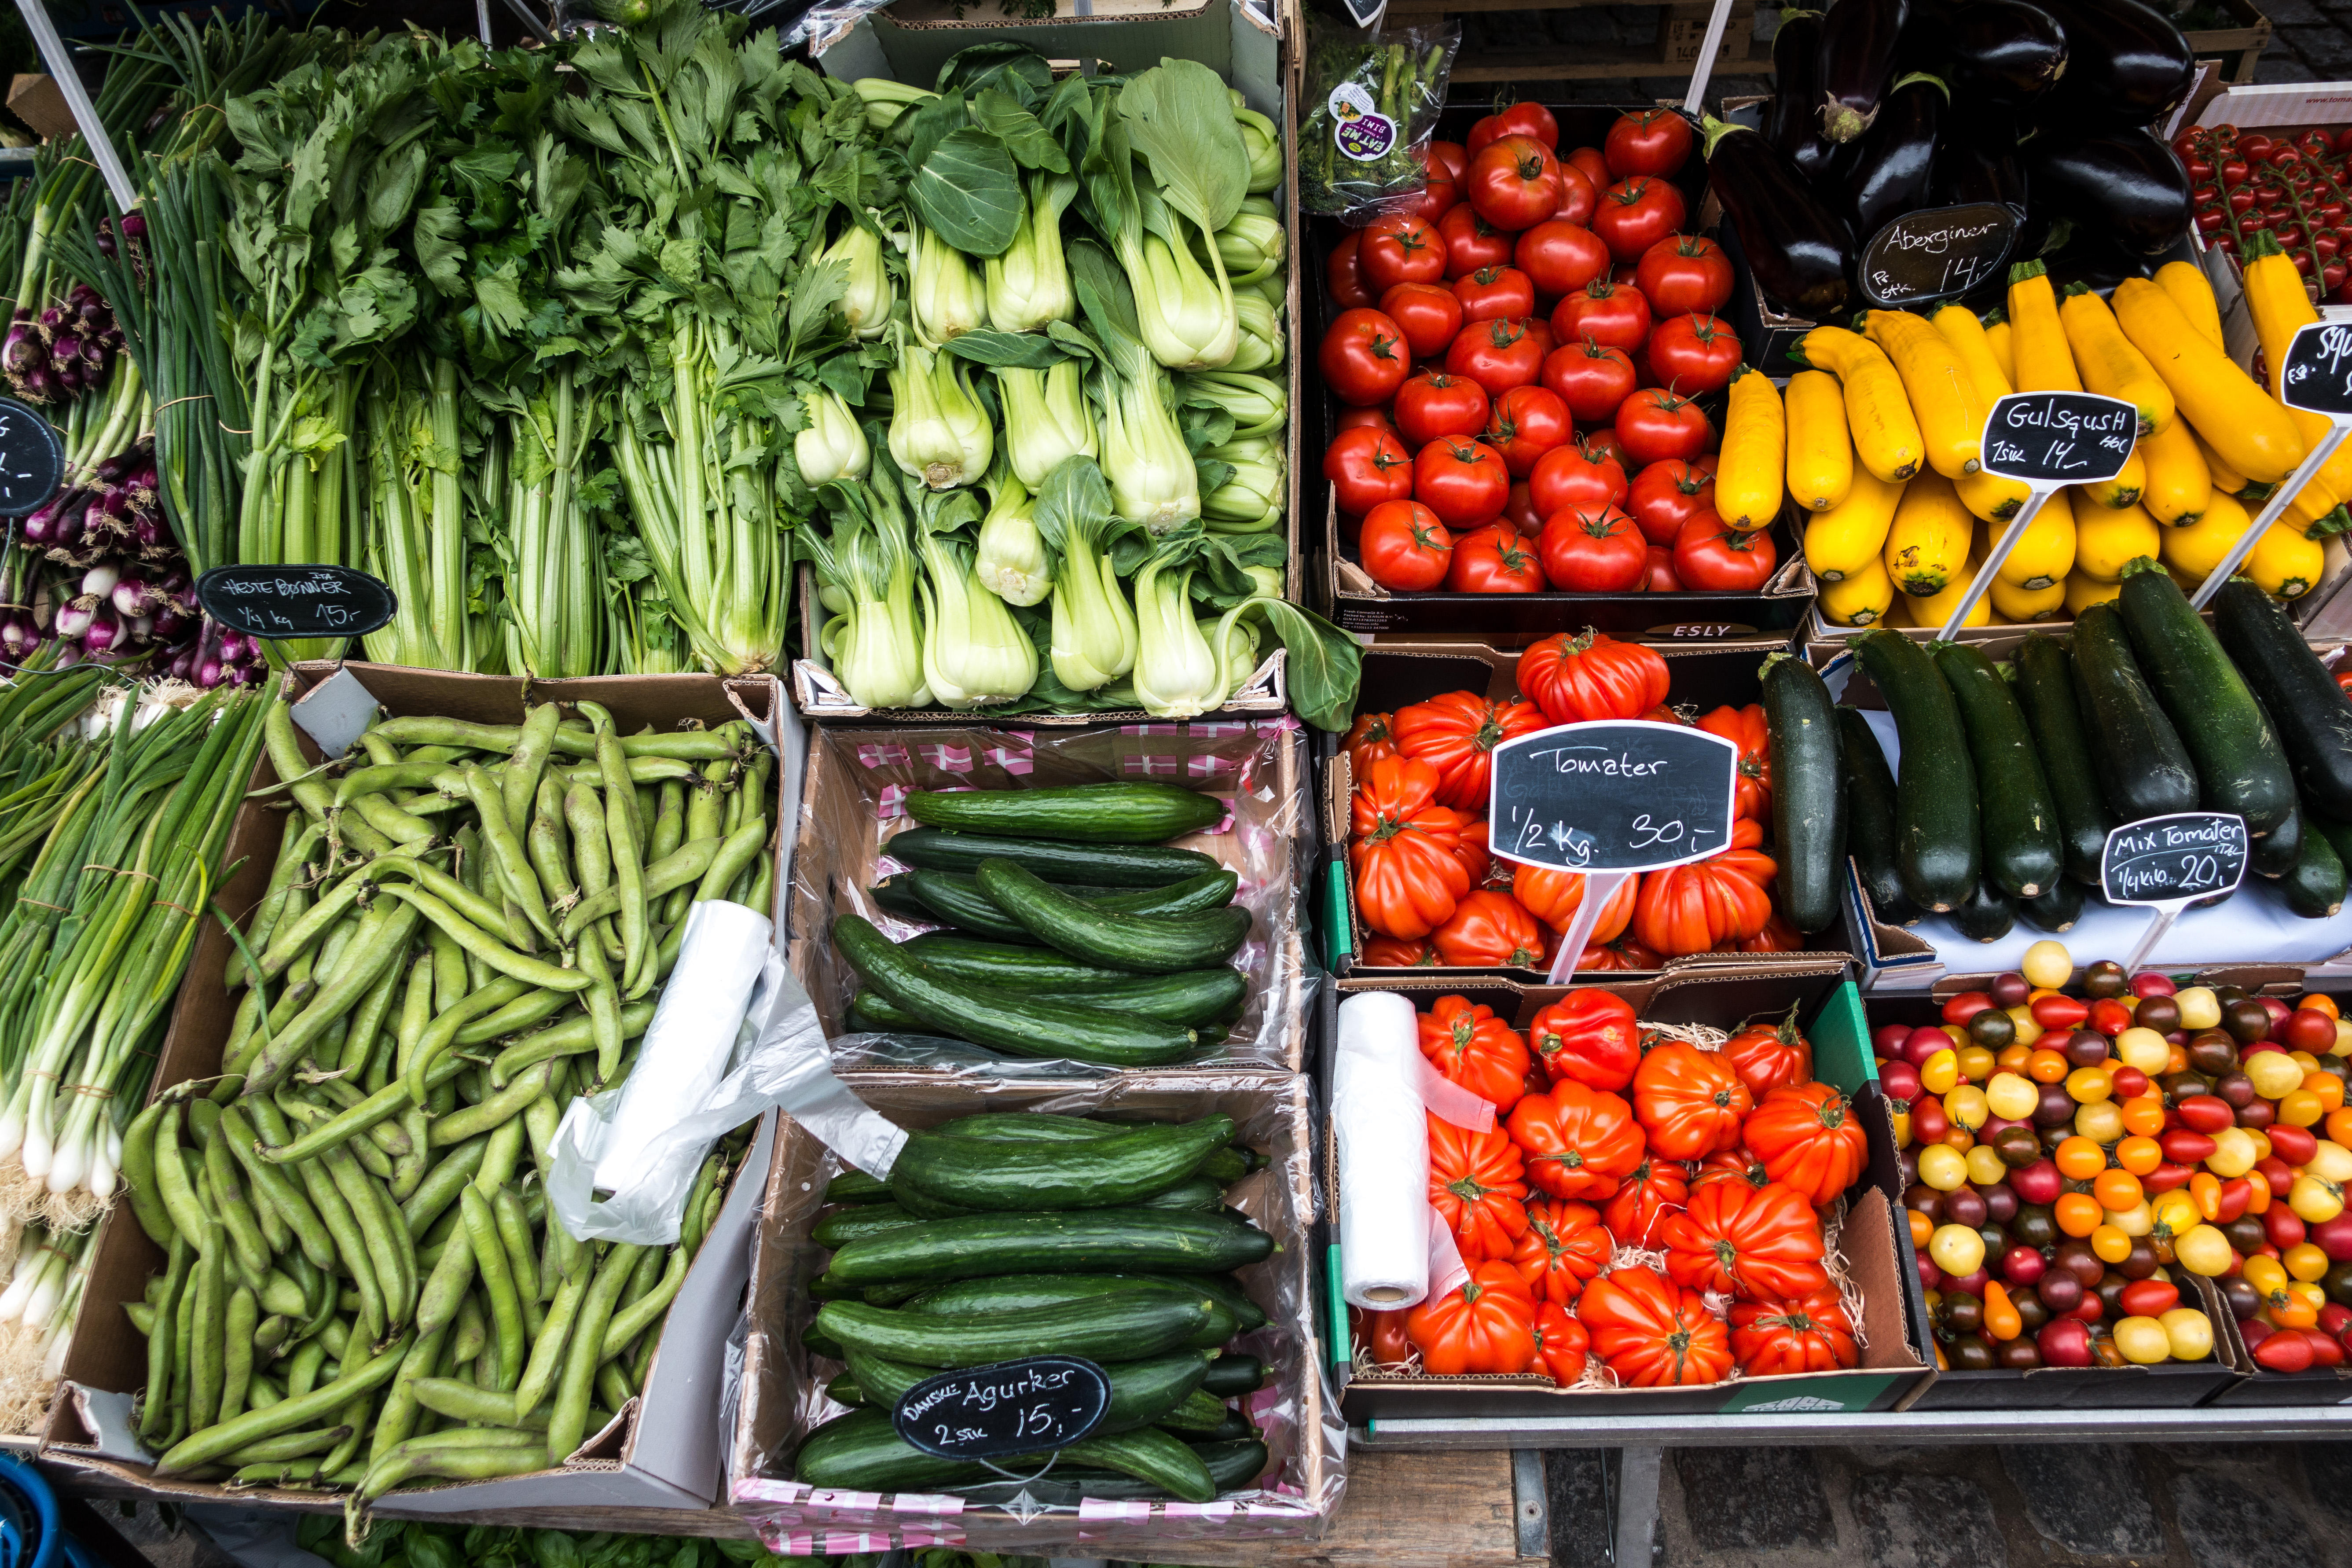
natural foods, local food, whole food, vegetable, peperoncini, food, vegan nutrition, bell peppers and chili peppers, marketplace, habanero chili, chili pepper, pimiento, bird's eye chili, vegetarian food, plant, malagueta pepper, produce, bell pepper, market, legume, capsicum, greengrocer, fruit, cuisine, leaf vegetable, superfood, ingredient, grocery store, cayenne pepper, selling, Southwestern united states food, poblano